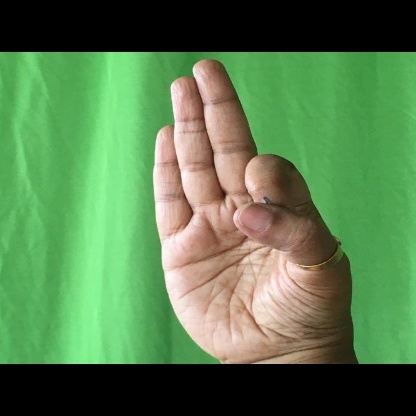
Mudra: Aralam